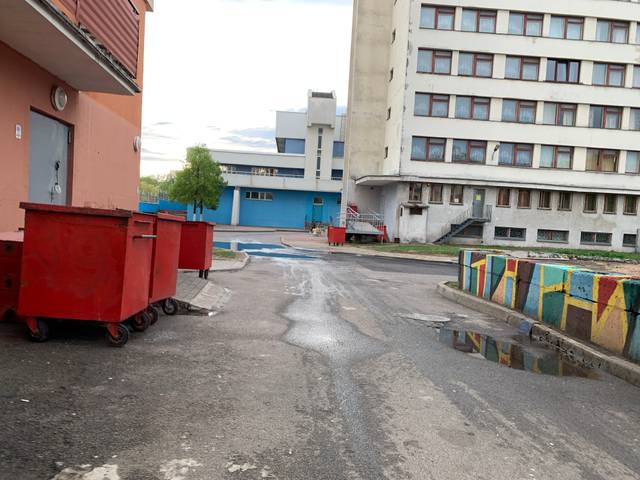
Region: Belarus
Coordinates: 53.892, 27.567